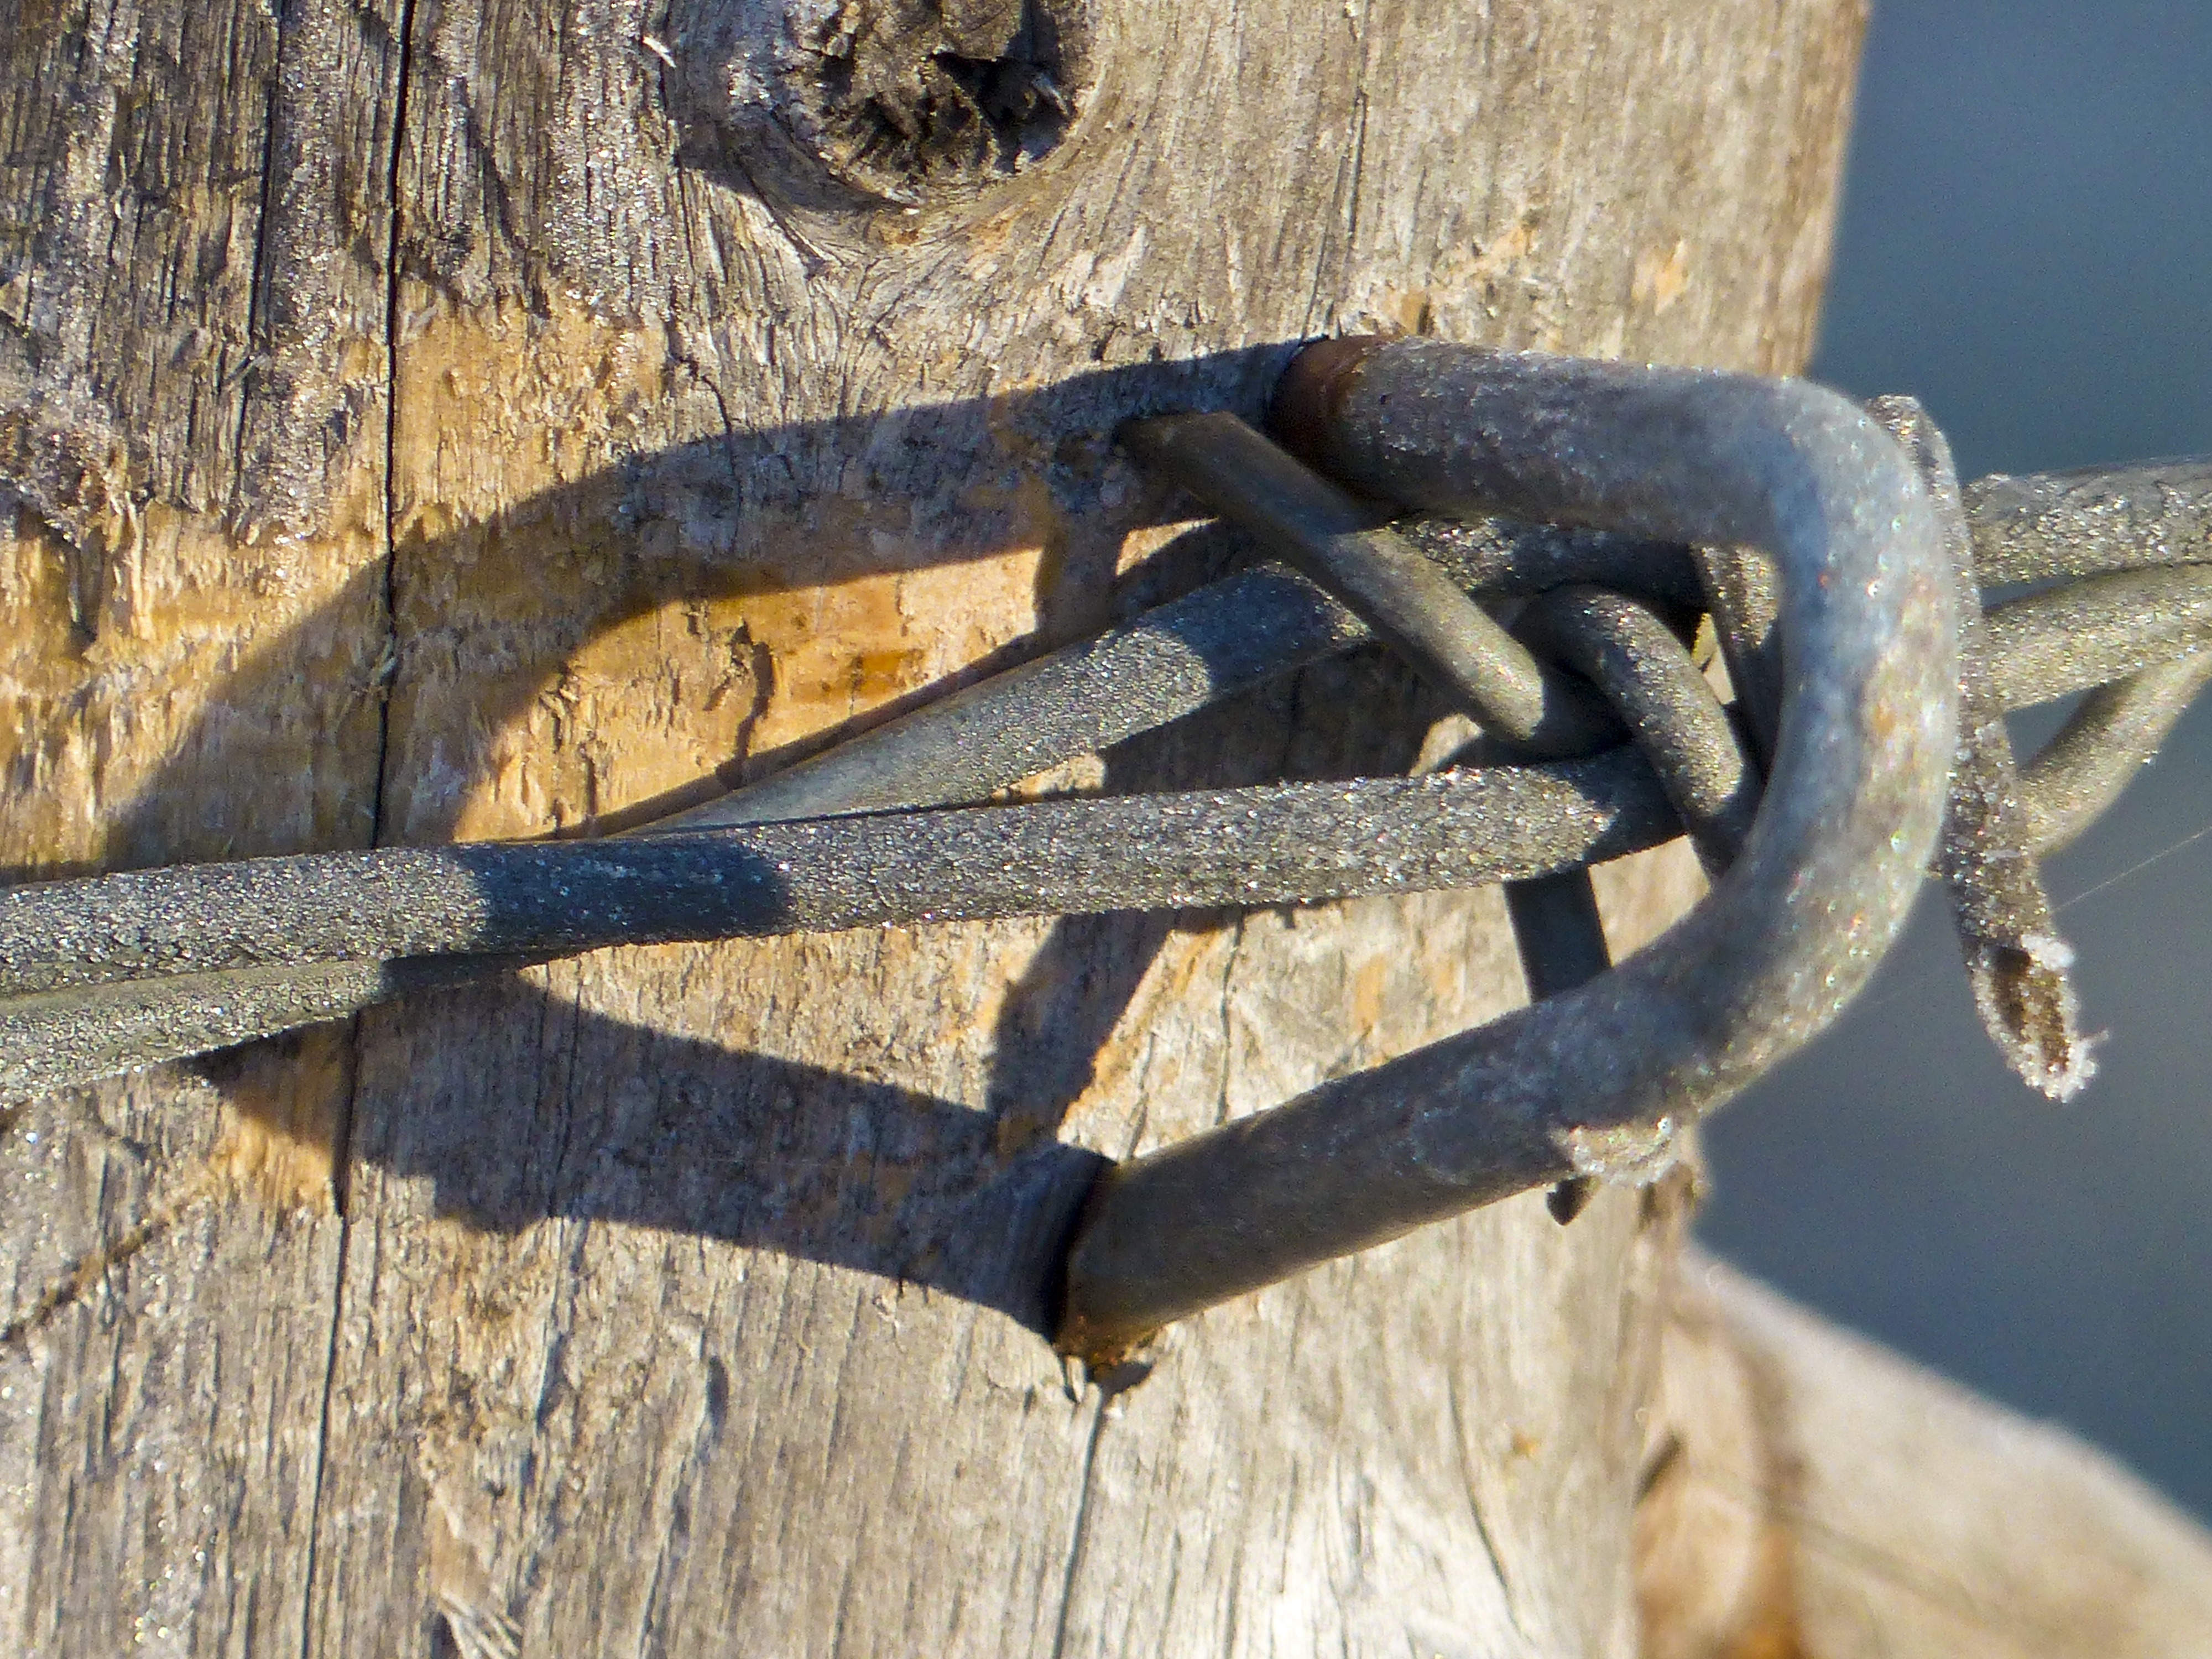
branch, fence, wood, farm, wire, metal, twig, close up, barbed, barb wire